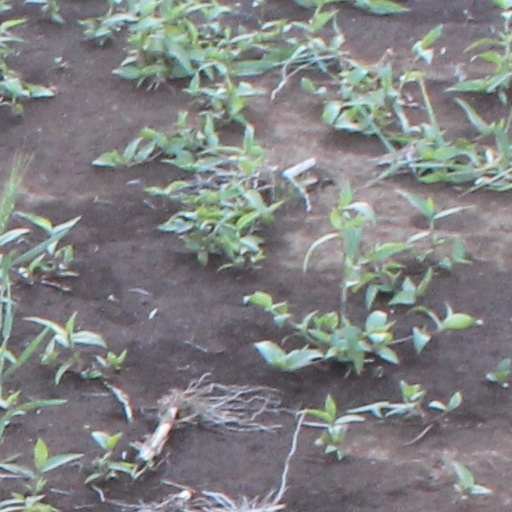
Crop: wheat